The Collapse of Nature

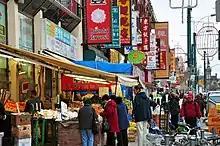
Toronto's Chinatown was an inspiration for the production of Maggie Chen's shooting scene

M.K.'s trailer set was based on a real location in Toronto, just off of Lake Shore Boulevard. The interior was built to match a trailer and shipping container that was found on site near the railroad. Most of the junk was already in place on the filming location, and production had to add very little to make it a junkyard. M.K.'s trailer interior had more set dressing than production had used for any previous set. The sheep mask that M.K. dons was narrowed down from 60 masks that were originally purchased for production. Once Graeme and John decided the final product was going to be a sheep, the art department created 14 different masks and the final choice was edited to reflect a late-1980s style, as M.K. would have had the mask from childhood.